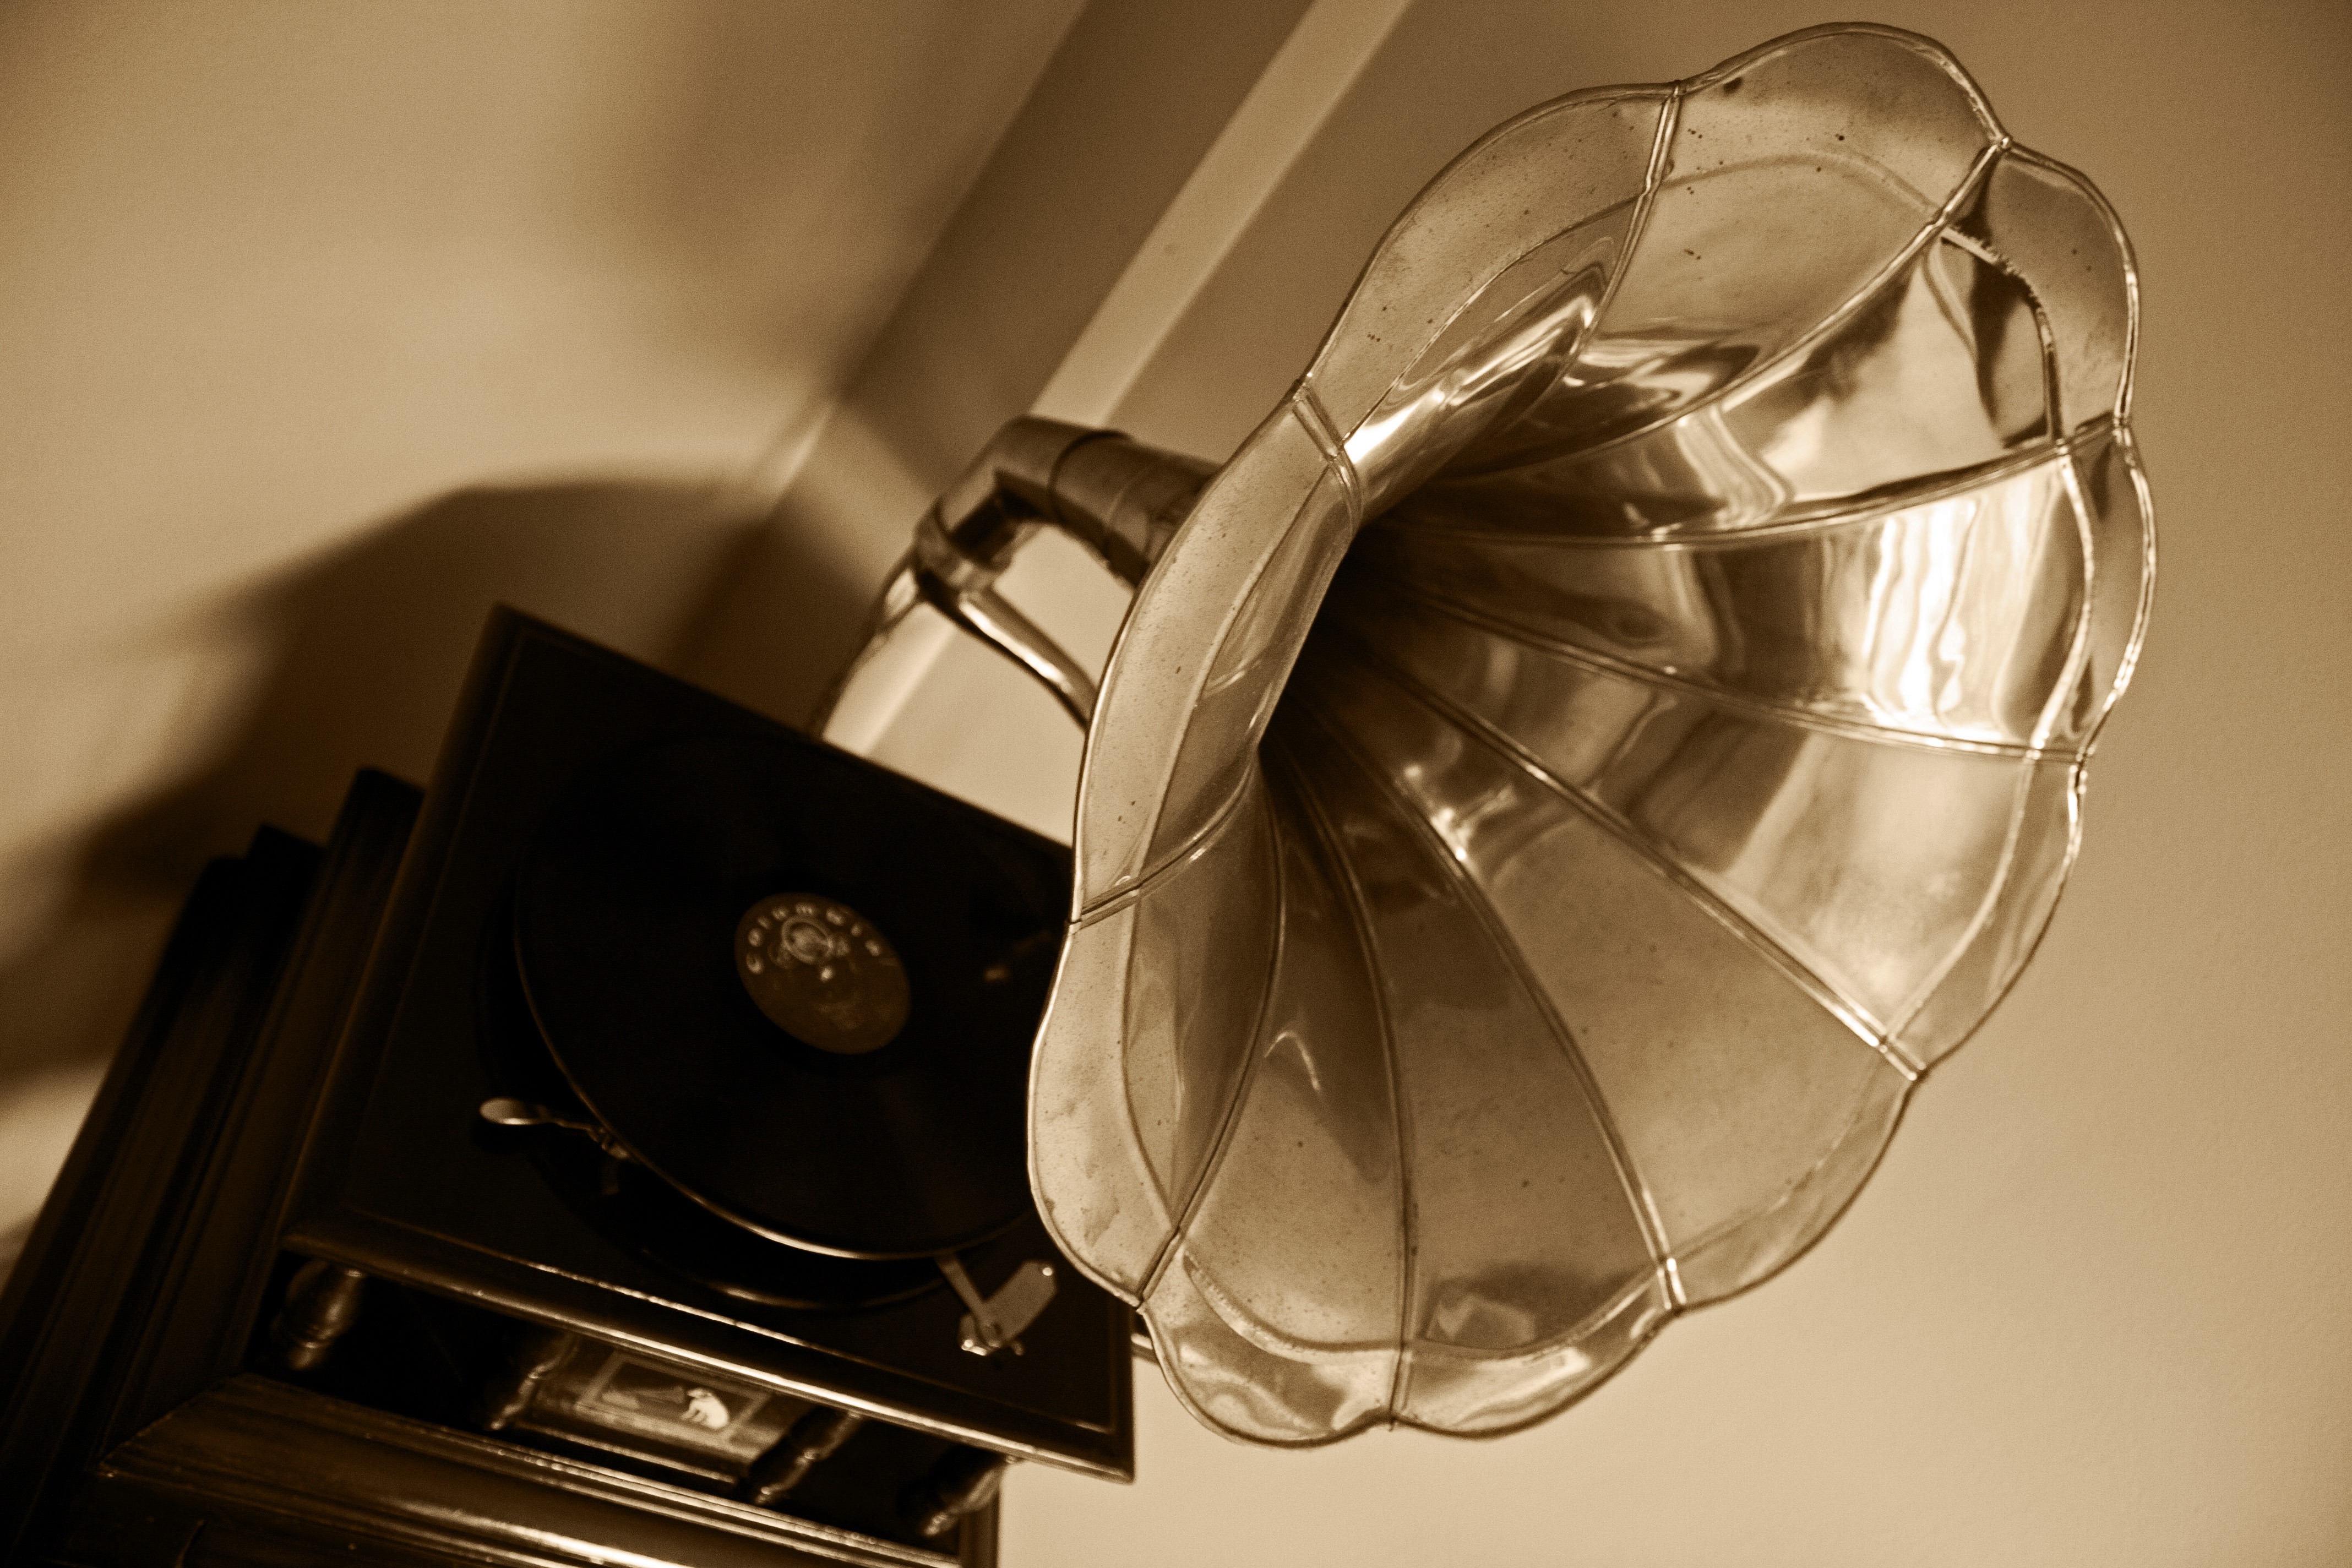
music, turntable, light, white, photography, glass, clothing, lighting, close up, glasses, photograph, disc, vynil, gramophone, old school